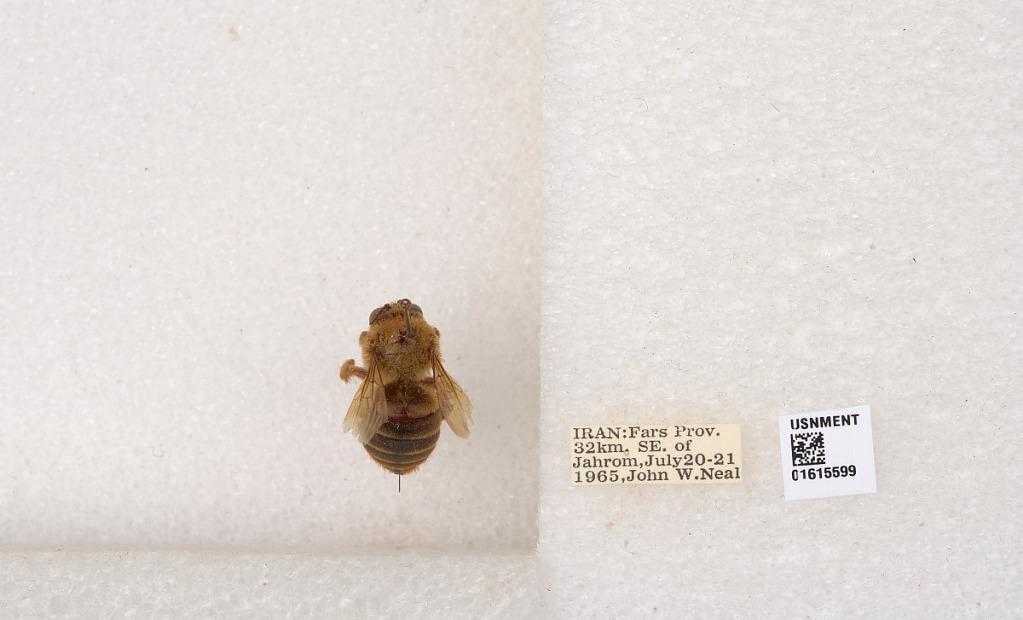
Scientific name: Xylocopa (Proxylocopa) rufa Friese
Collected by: J. Neal
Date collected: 1965-7-20
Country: Iran
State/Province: Fars
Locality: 32 km. SE. of Jahrom